Skaun Church

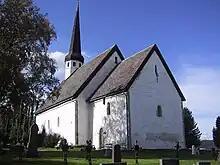
View of the church

Skaun Church (historically: "Venn kirke") is a parish church of the Church of Norway in Skaun Municipality in Trøndelag county, Norway. It is located in the village of Skaun. It is the church for the Skaun parish which is part of the Orkdal prosti (deanery) in the Diocese of Nidaros. The white, stone church was built in a long church style in the year 1183 and designed by an unknown architect. The church seats about 250 people.